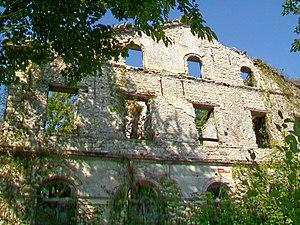
Détail de la façade sud.
Villeron est une commune du Val-d'Oise située en Plaine de France, à proximité de l'aéroport Roissy-Charles-de-Gaulle et à environ 30 km au nord-est de Paris.